Myatt's Fields Park

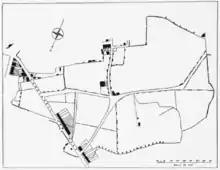
Minet estate in 1841

In 2009, a £2.6m renovation of the park was completed with funding from the Heritage Lottery Fund and Lambeth Council, as well as £300,000 raised by the Myatt's Fields Park Project Group. The MFPPG is run by local volunteers and was chaired from 2000 until 2011 by Lindsay Avebury (the daughter of Pamela Hansford Johnson and the wife of Eric Lubbock). The current chair is Marjorie Landels.